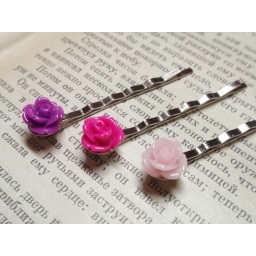
Sweet in pink - 3 rose bobby pins set